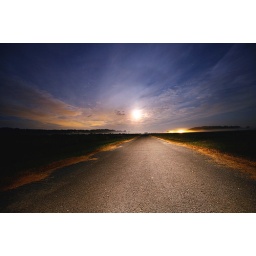
road illuminated by the headlights of my car